Brooke Lochland

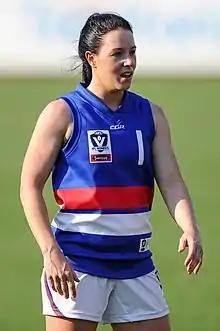
Lochland playing for the Western Bulldogs' VFLW team in 2018

Brooke Lochland (born 3 May 1991) is a former Australian rules footballer and former speed skater. Lochland played for the Western Bulldogs and the Sydney Swans in the AFL Women's (AFLW). In 2018, she played in the Bulldogs' AFL Women's premiership team, was the AFL Women's leading goalkicker for that season and was named in the 2018 AFL Women's All-Australian team.